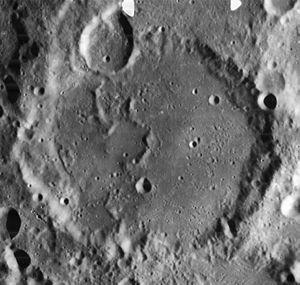
Purbach est un grand cratère lunaire situé dans le rugged hautes terres du sud de la Lune. Le cratère déformé Regiomontanus est attaché à la rive sud. Au nord-ouest est Thebit et juste au nord-est se trouve La Caille.